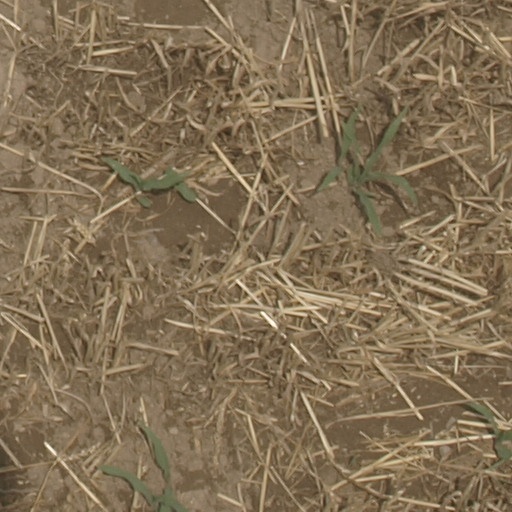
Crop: maize; corn